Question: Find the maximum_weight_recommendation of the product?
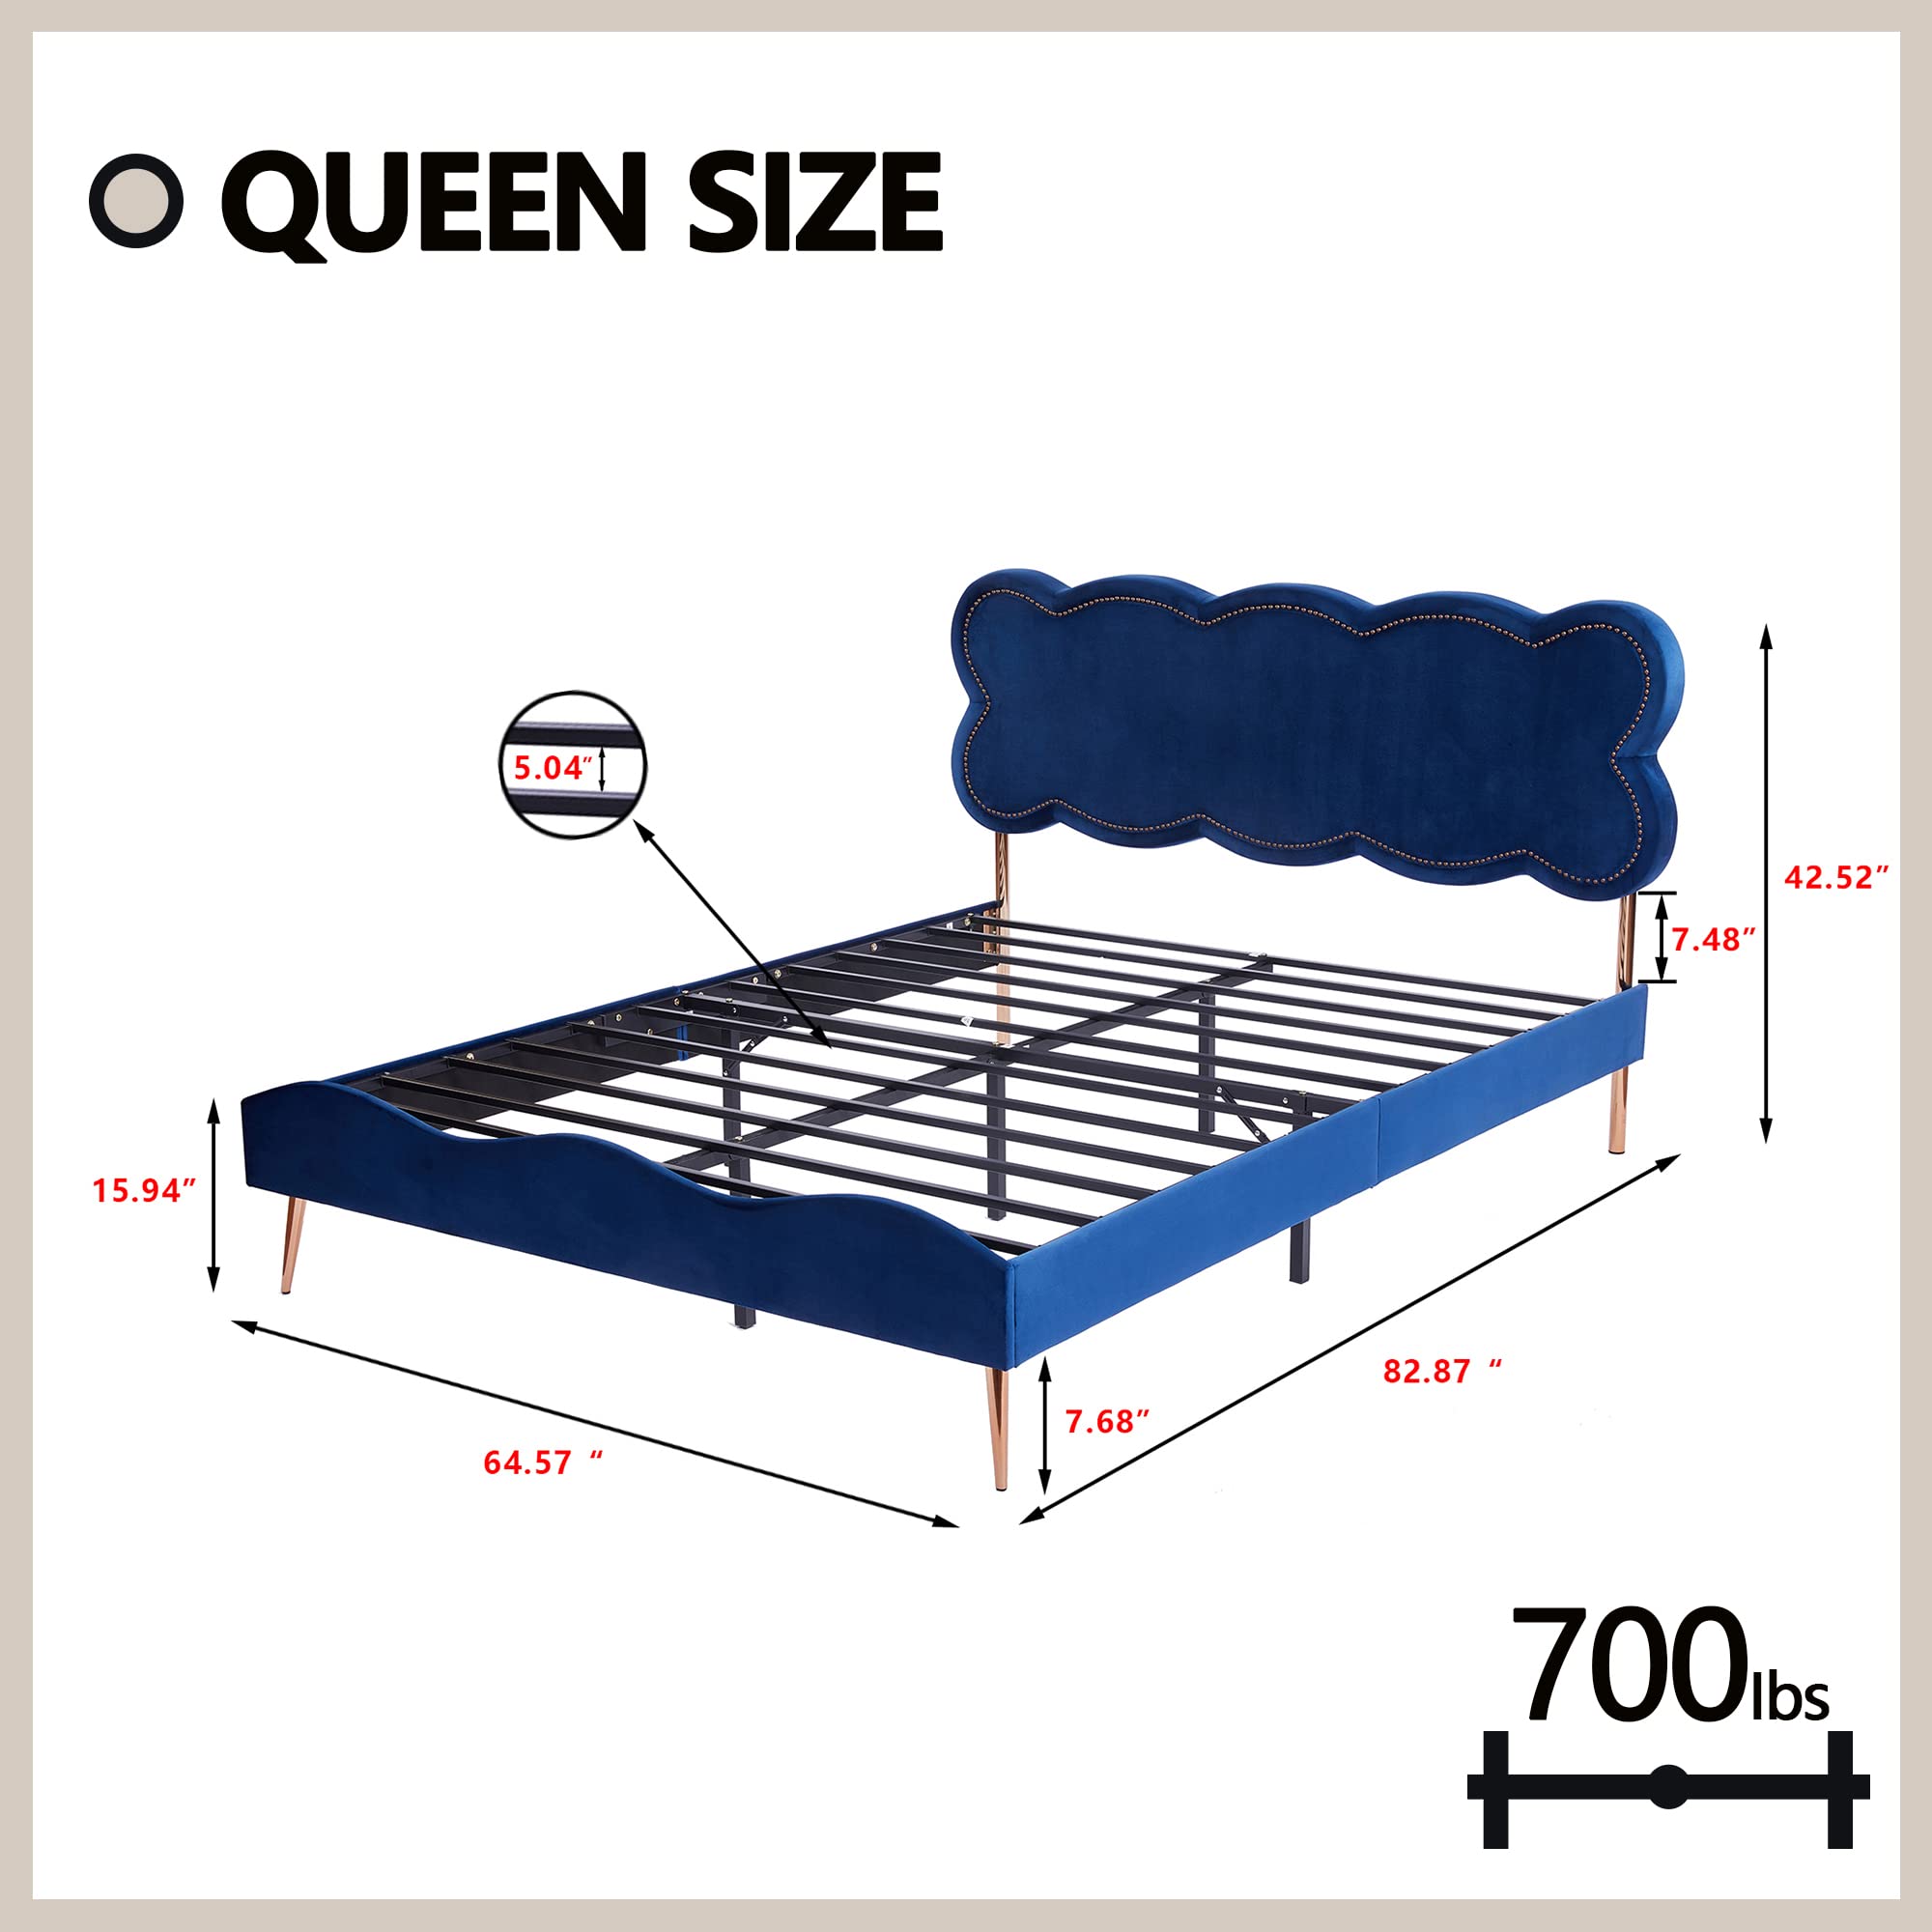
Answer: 700 pound